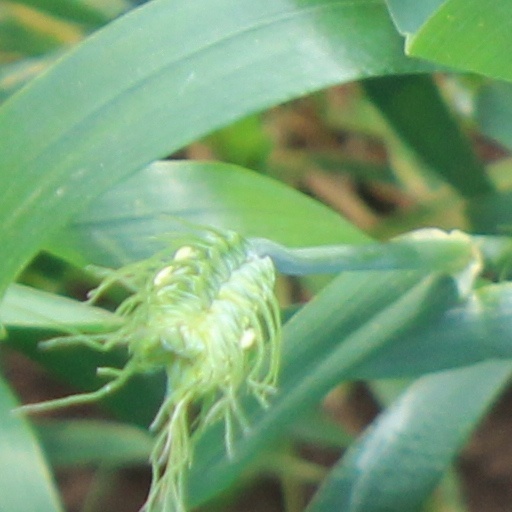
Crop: wheat